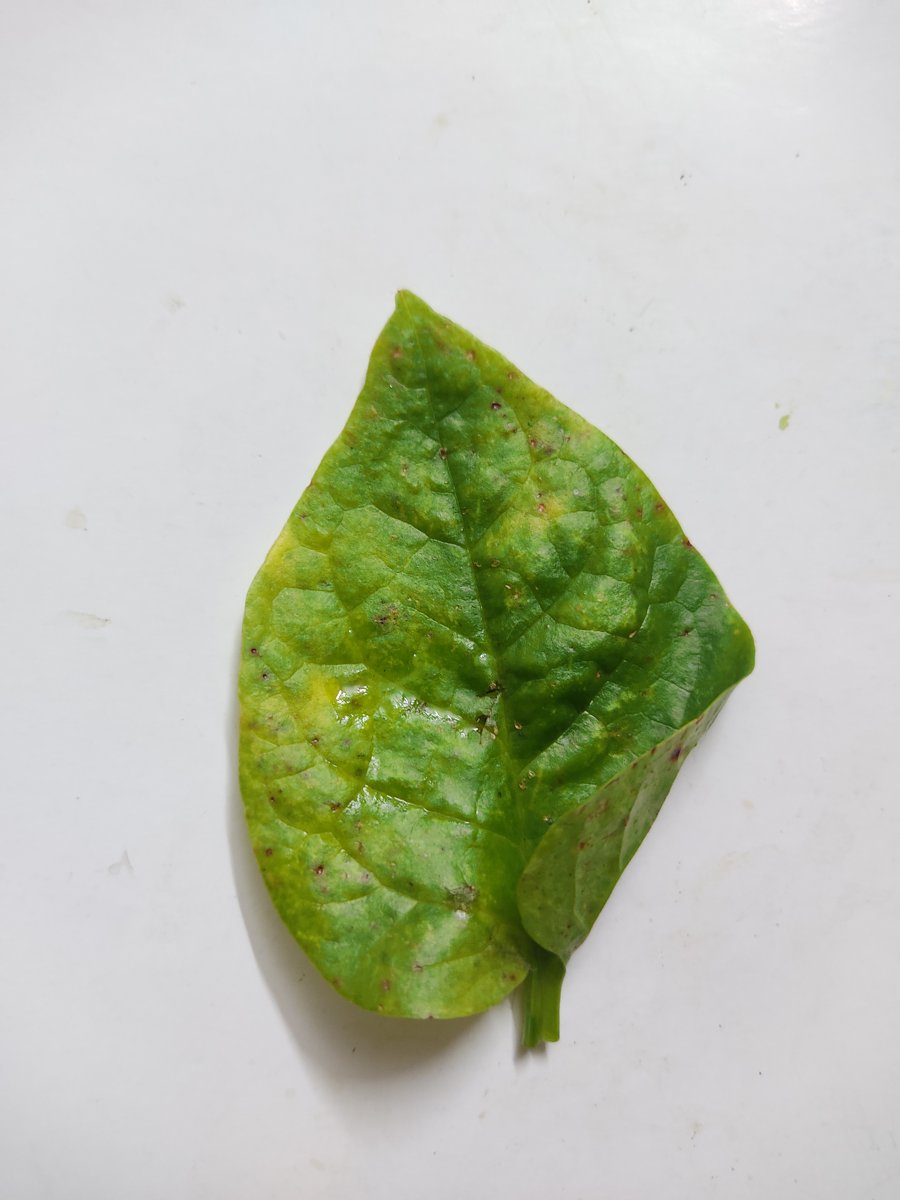
Label: Downy-Mildew